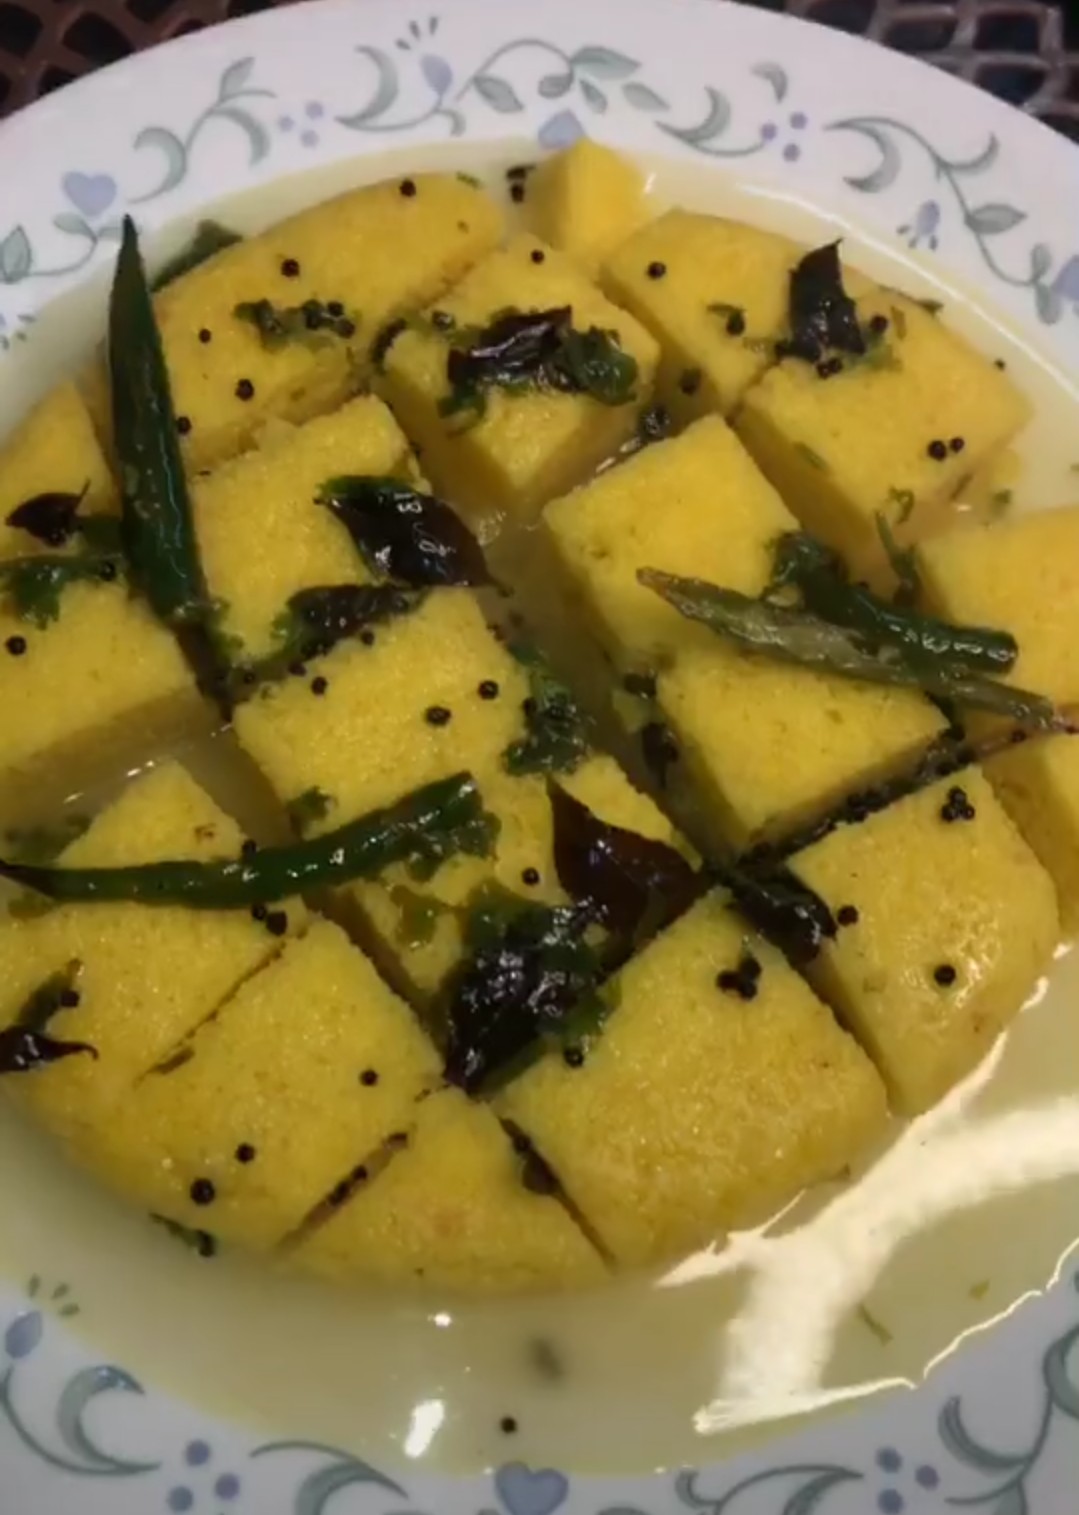
Dish: dhokla